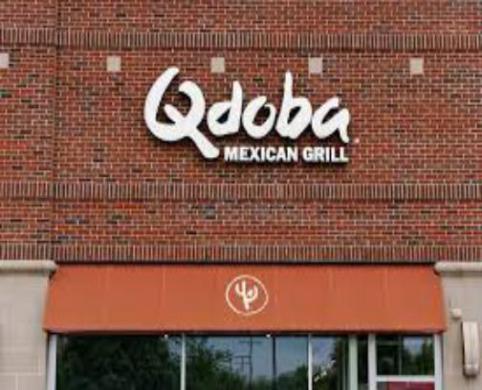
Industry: Food